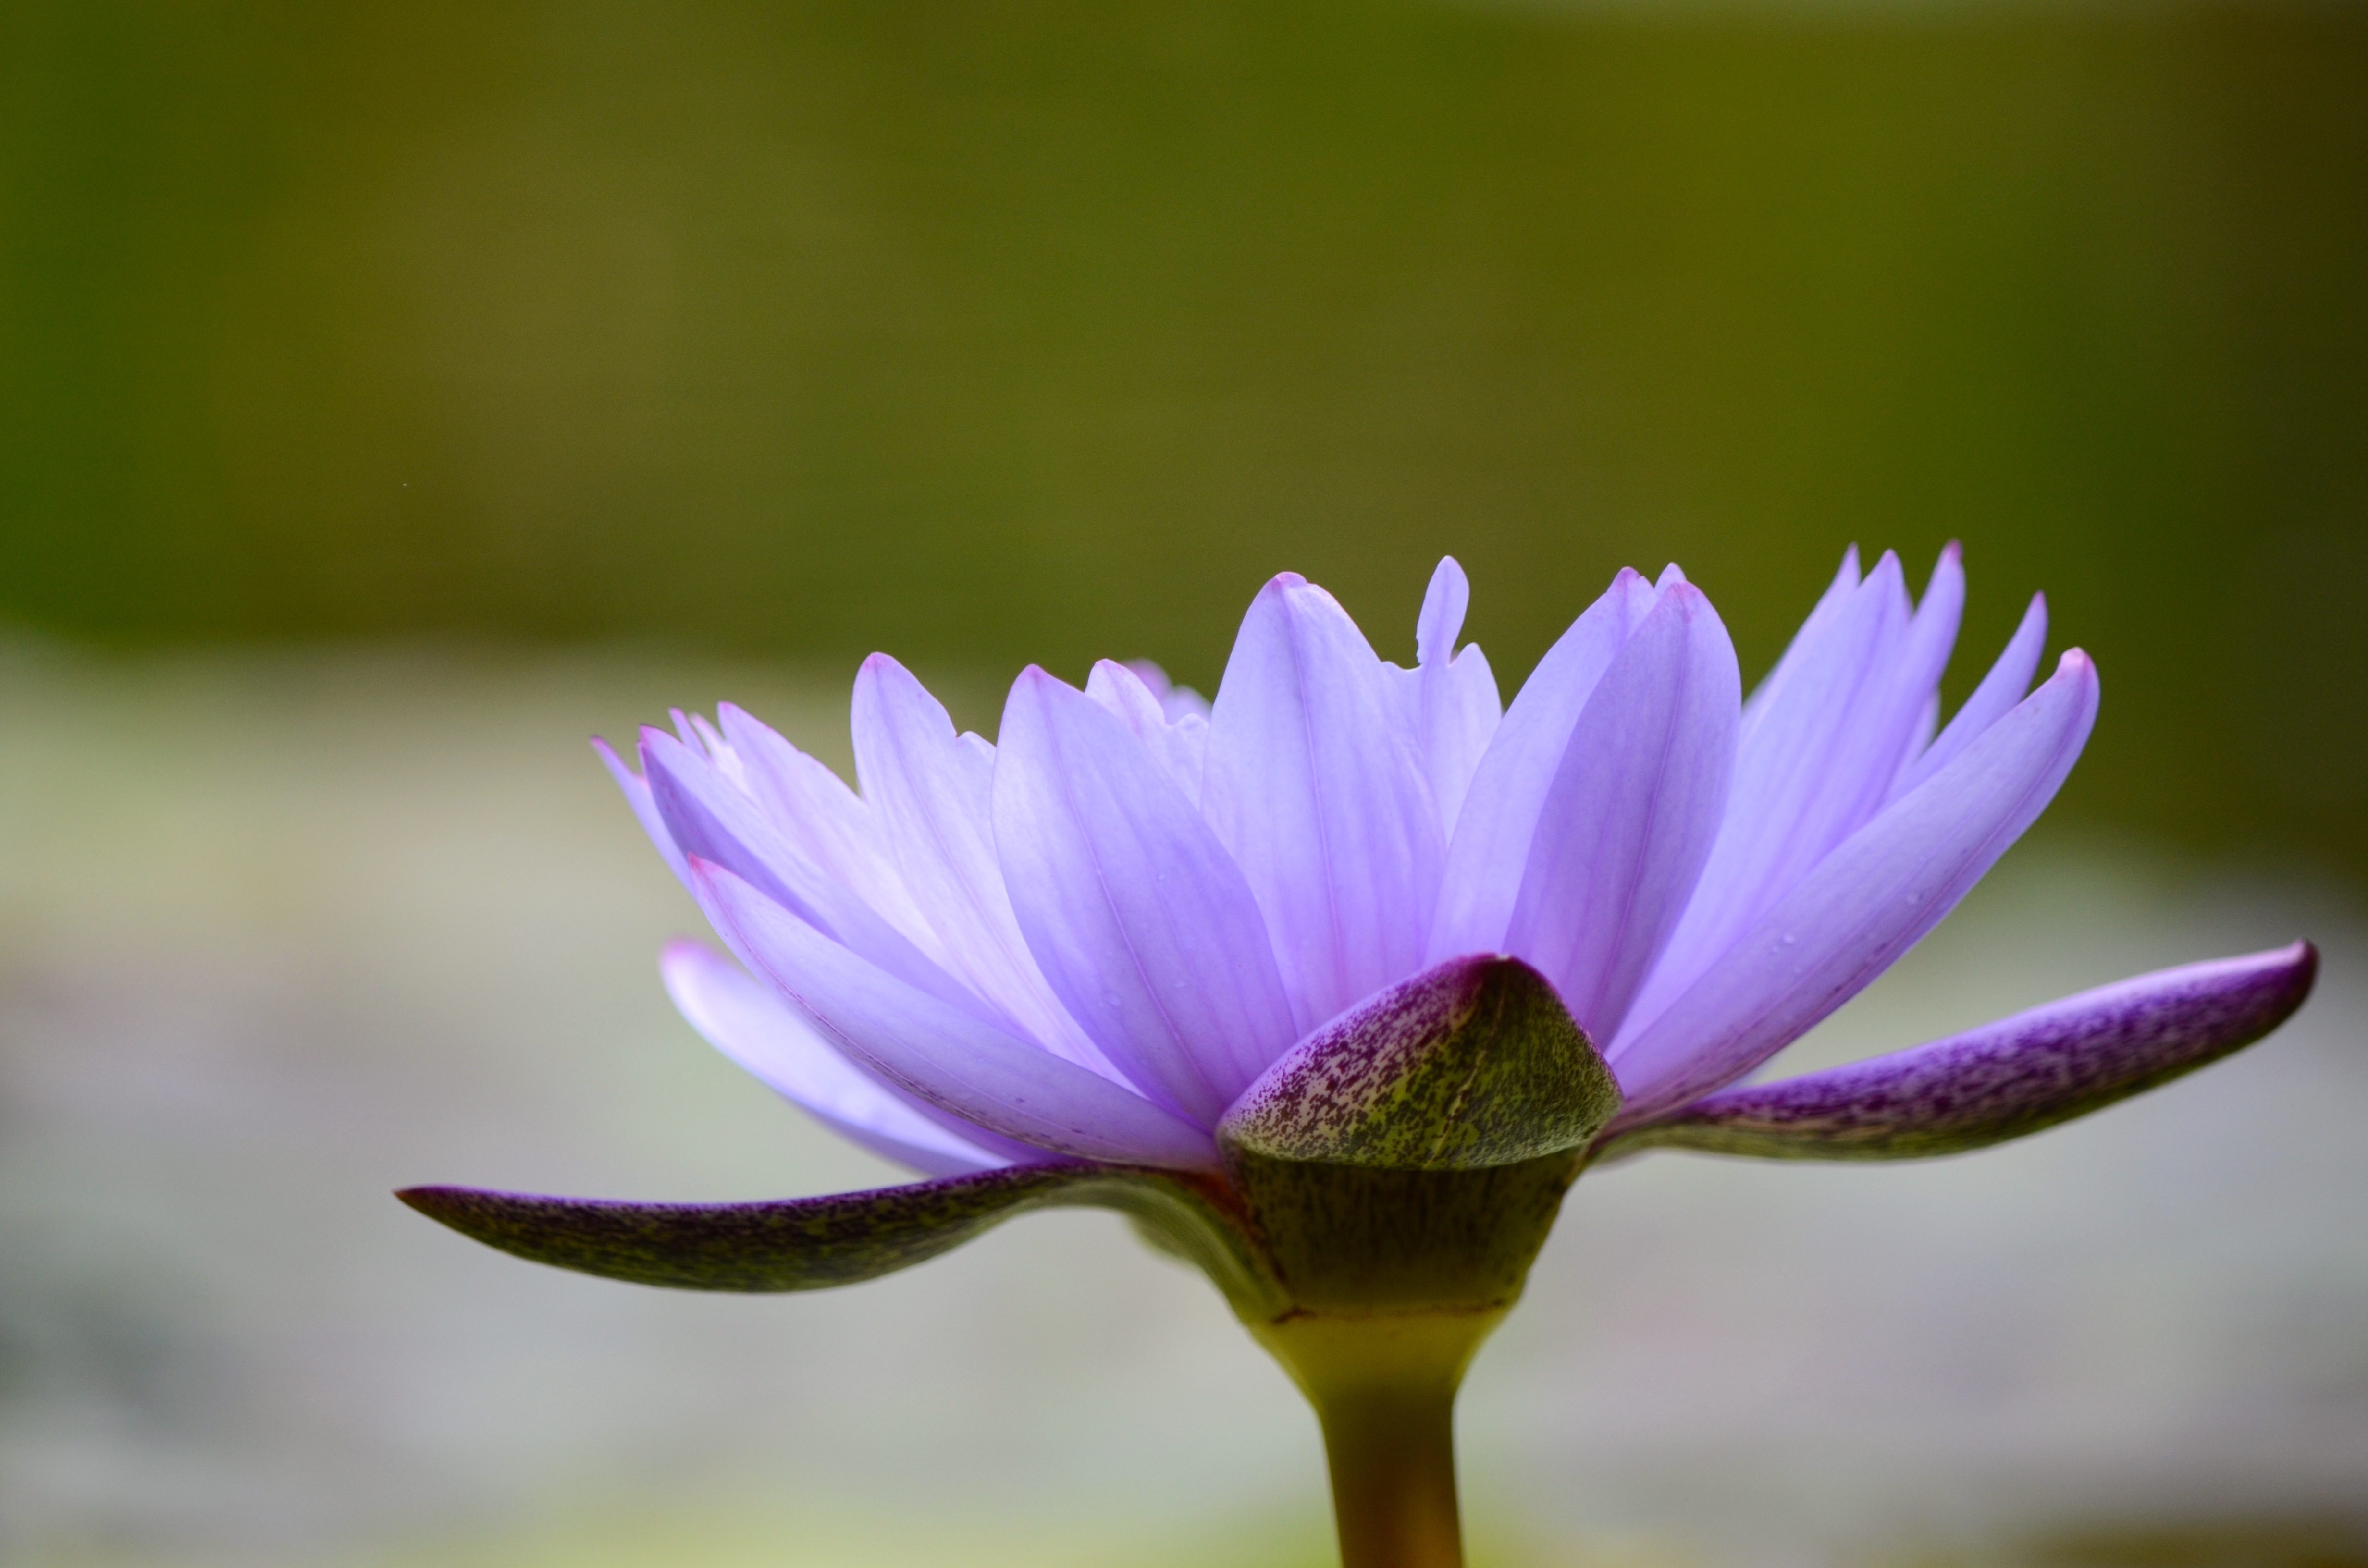
nature, outdoor, blossom, plant, photography, fall, flower, purple, petal, bloom, daisy, pond, foliage, green, park, botany, aquatic, yellow, garden, sacred lotus, aquatic plant, flora, water lily, wildflower, close up, lotus, colored, bud, showing, macro photography, flowering plant, daisy family, plant stem, land plant, lotus family